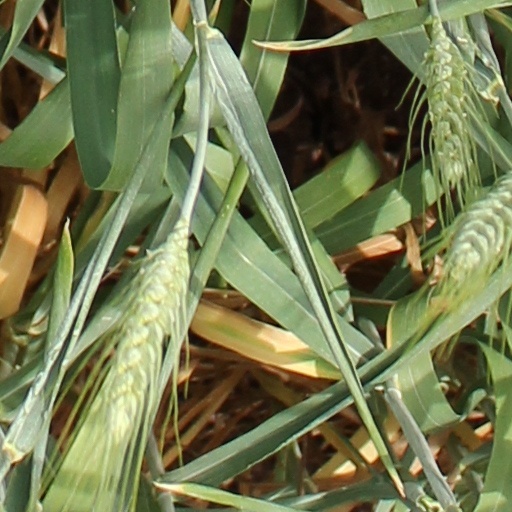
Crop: wheat